St. Joseph's Church (Galveston, Texas)

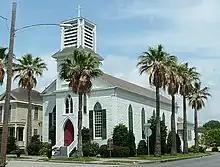
St. Joseph German Catholic Church Galveston.jpg

St. Joseph's Church is a historic church at 2202 Avenue K in Galveston, Texas. It is the oldest German Catholic church in Texas and one of the oldest buildings in Galveston.